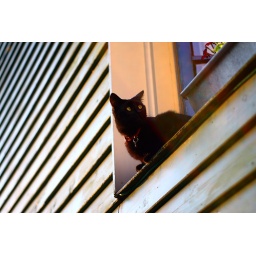
kitty kat in the window